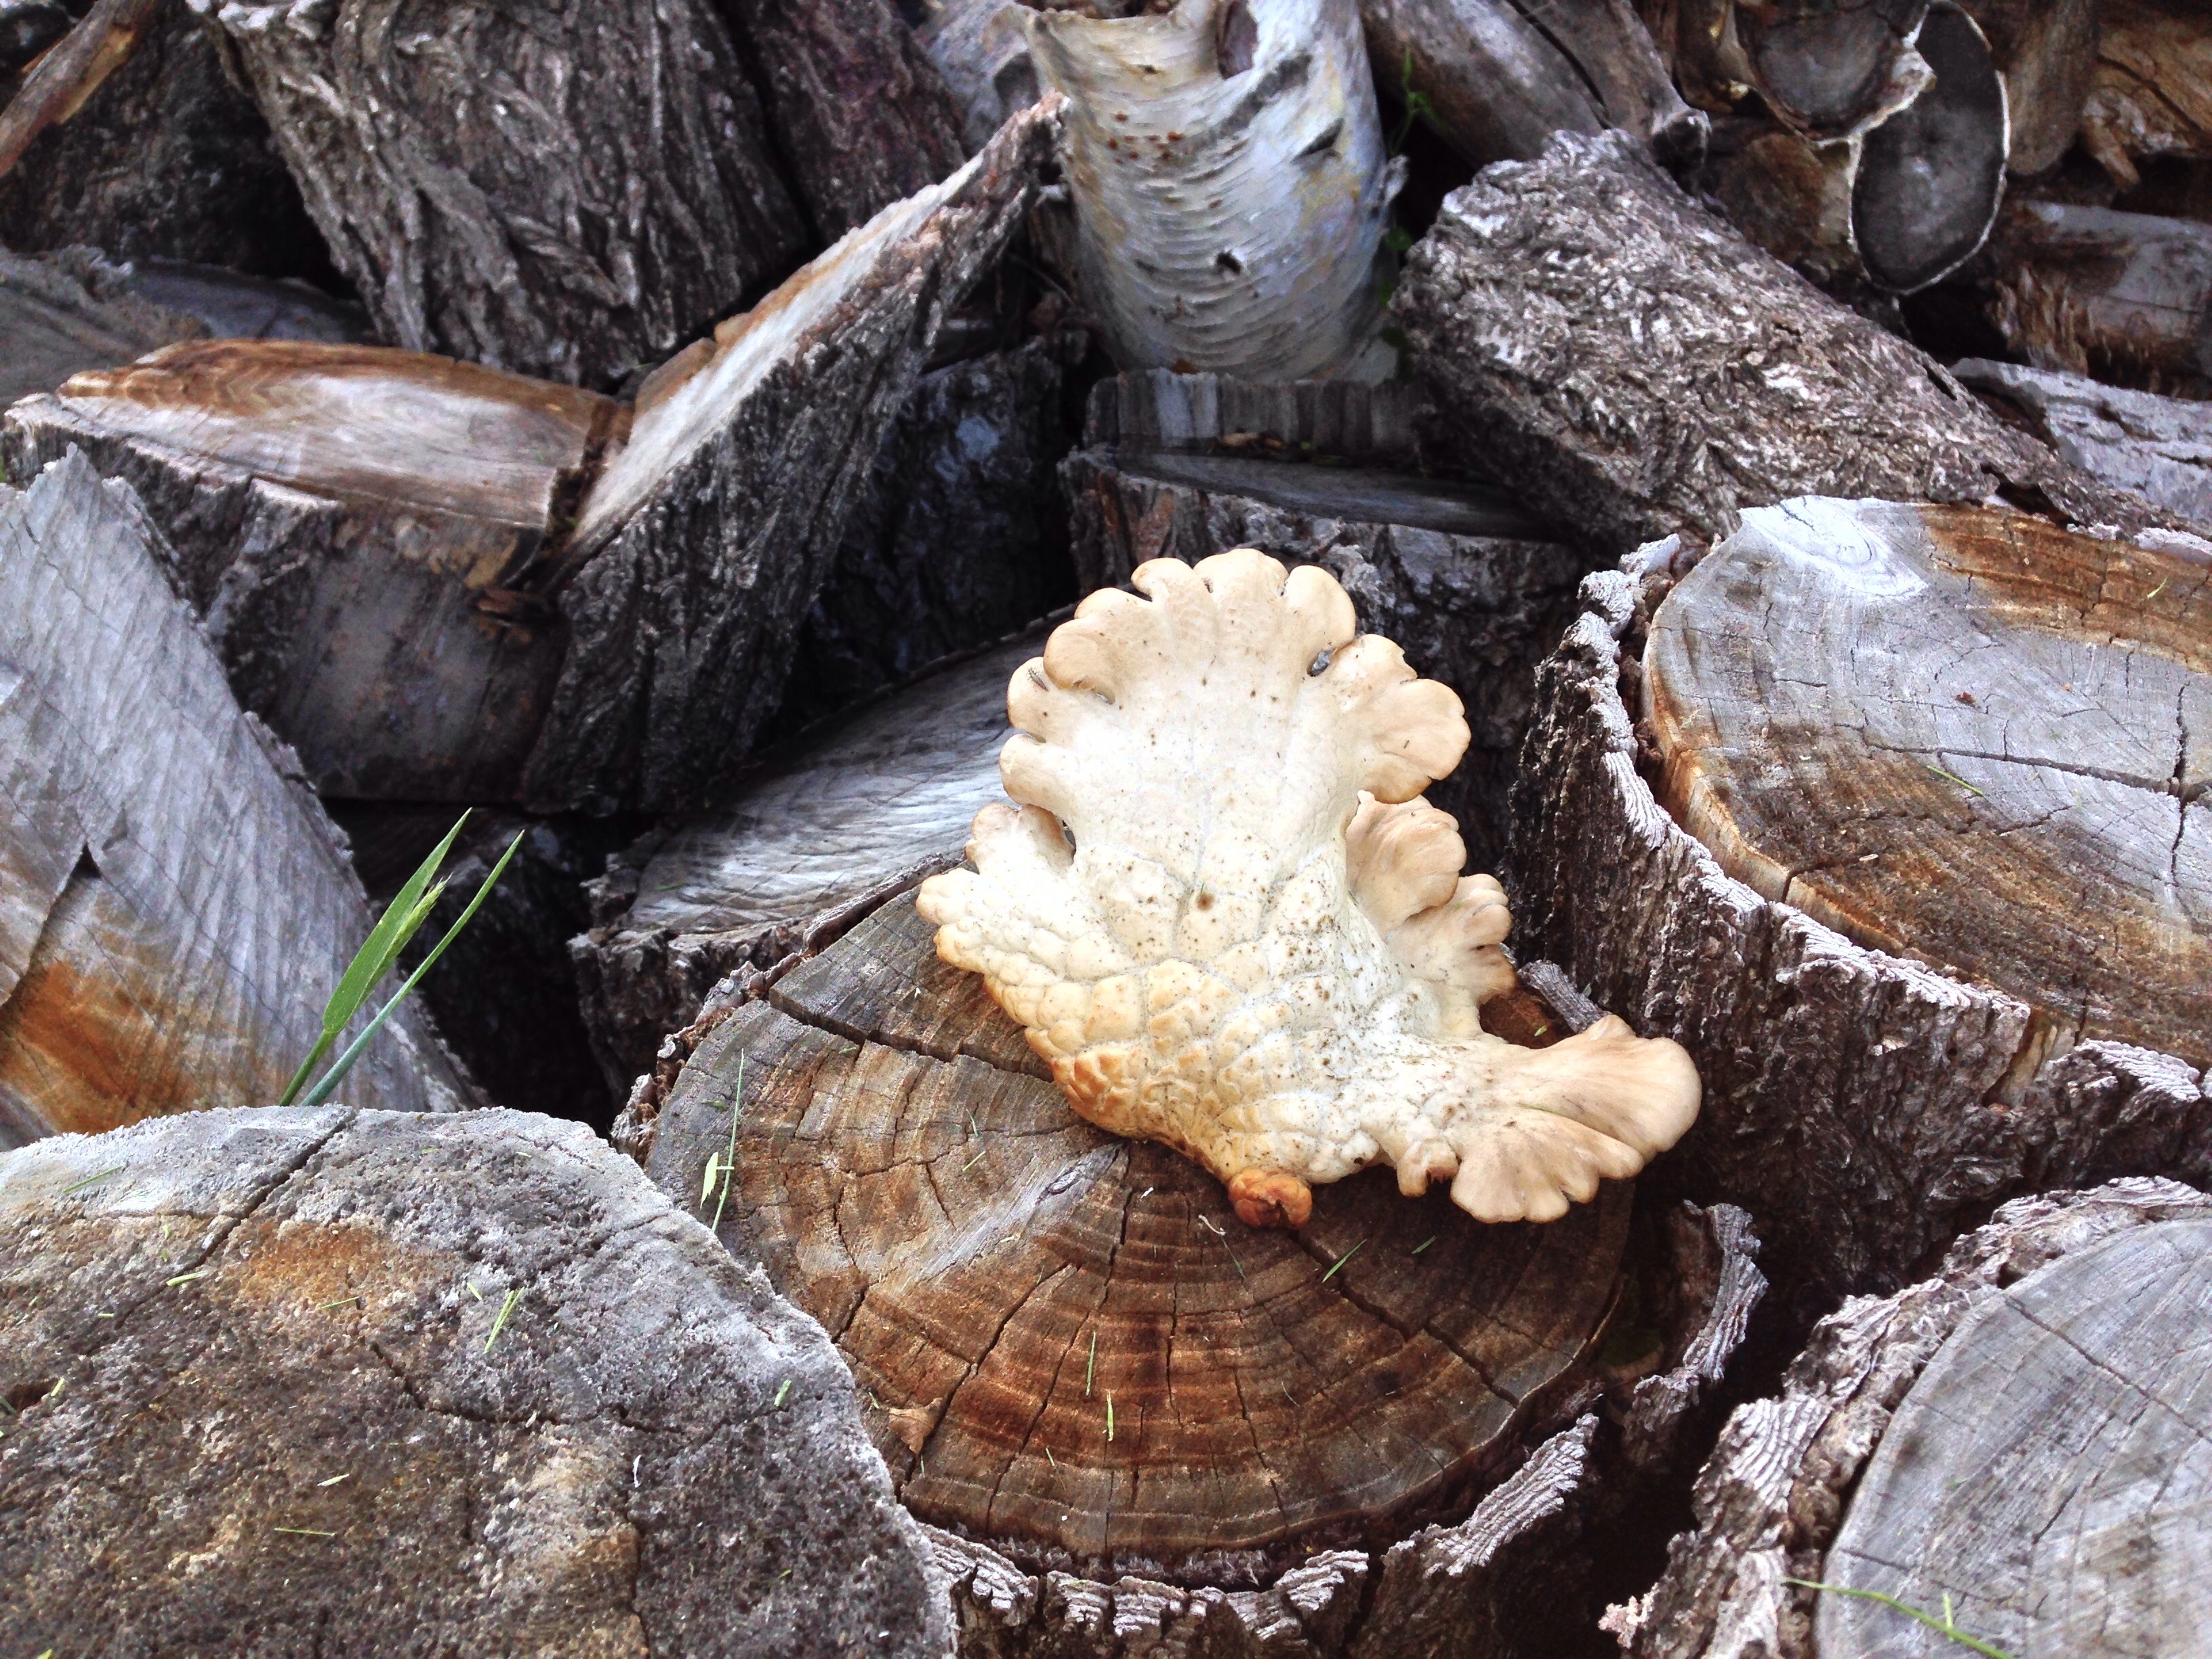
nature, rock, wood, trunk, wildlife, mushroom, fauna, fungus, matsutake, oyster mushroom, edible mushroom, shiitake, medicinal mushroom, agaricomycetes